Hiratachō Station

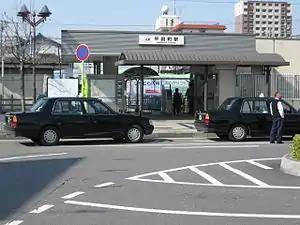
Hiratachō Station

is a passenger railway station in located in the city of Suzuka, Mie Prefecture, Japan, operated by the private railway operator Kintetsu Railway.